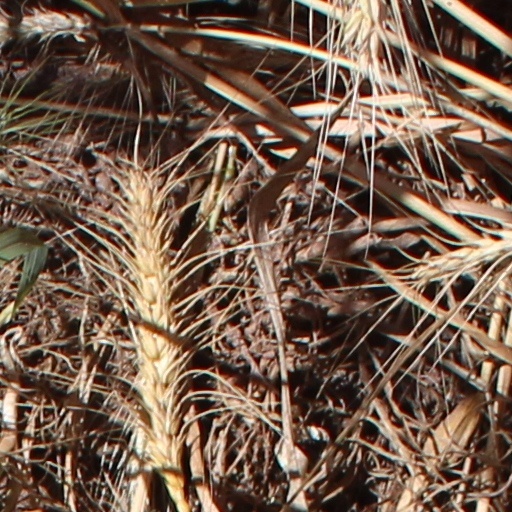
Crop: wheat